Urvashi Butalia

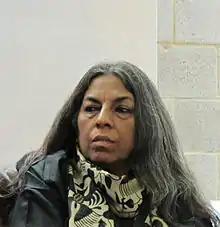
Urvashi Butalia in 2011

Urvashi Butalia (born 1952) is an Indian feminist writer, publisher and activist. She is known for her work in the women's movement of India, as well as for authoring books such as "The Other Side of Silence: Voices from and the Partition of India" and "Speaking Peace: Women's Voices from Kashmir".